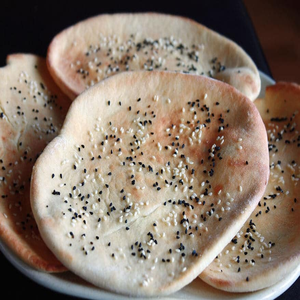
Dish: naan